Alan of Galloway

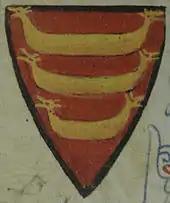
Coat of arms attributed to Hákon Hákonarson, King of Norway as it appears on folio 216v of Cambridge Corpus Christi College 16 II.

A particular war-time charter granted by Alan, confirming the lands of Kirkby Thore and Hillbeck to John of Newbiggin, also evidences Alan's allegiance with Alexander against John. Although these particular lands laid within Westmorland, and had been granted by John to Robert de Vieuxpont in 1203, Alan's Morville ancestors had held the district as late as 1173, giving him a claim to the region. The charter itself may have been granted in Westmorland, no earlier than about June 1216 and no later than about October 1217, and indicates that Robert's effective overlordship of the region had been superseded by Alan. The names of many of those who attested the charter had strong familial or tenurial connections with Scotland, and many were open opponents of John. Not only does the charter reveal that Alan pursued territorial claims whilst serving Scottish interests, but it forms part of a body of evidence suggesting that Alexander envisaged the imposition of Scottish royal authority over Northumberland. Although Alan's war-time acquisitions in northern England were only temporary, appearing to have lasted about a year, the after-effects of his influence reverberated for years to come. For instance, in about 1219 his clerk was indicted for unlawfully drawing revenues in Penrith, and in 1223 Robert de Vieuxpont was still having difficulty regaining possession of lands that Alan had confirmed to John of Newbiggin.